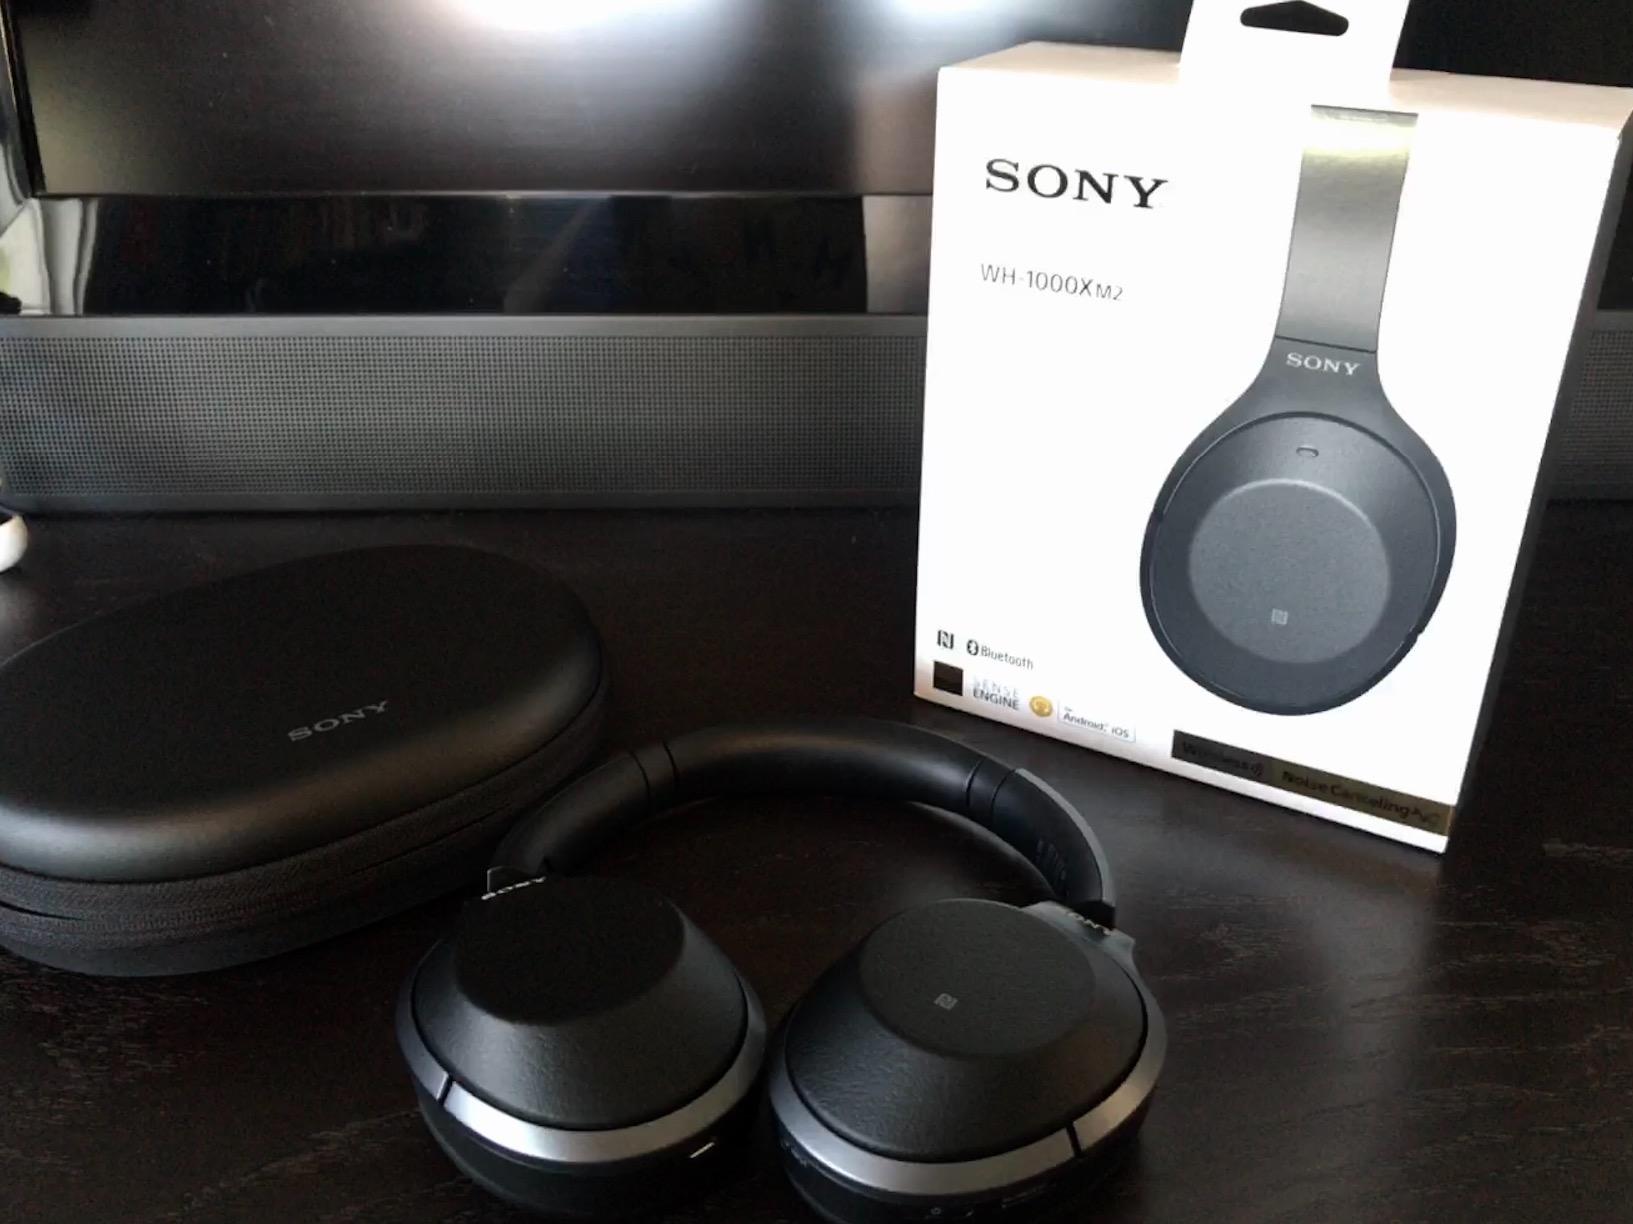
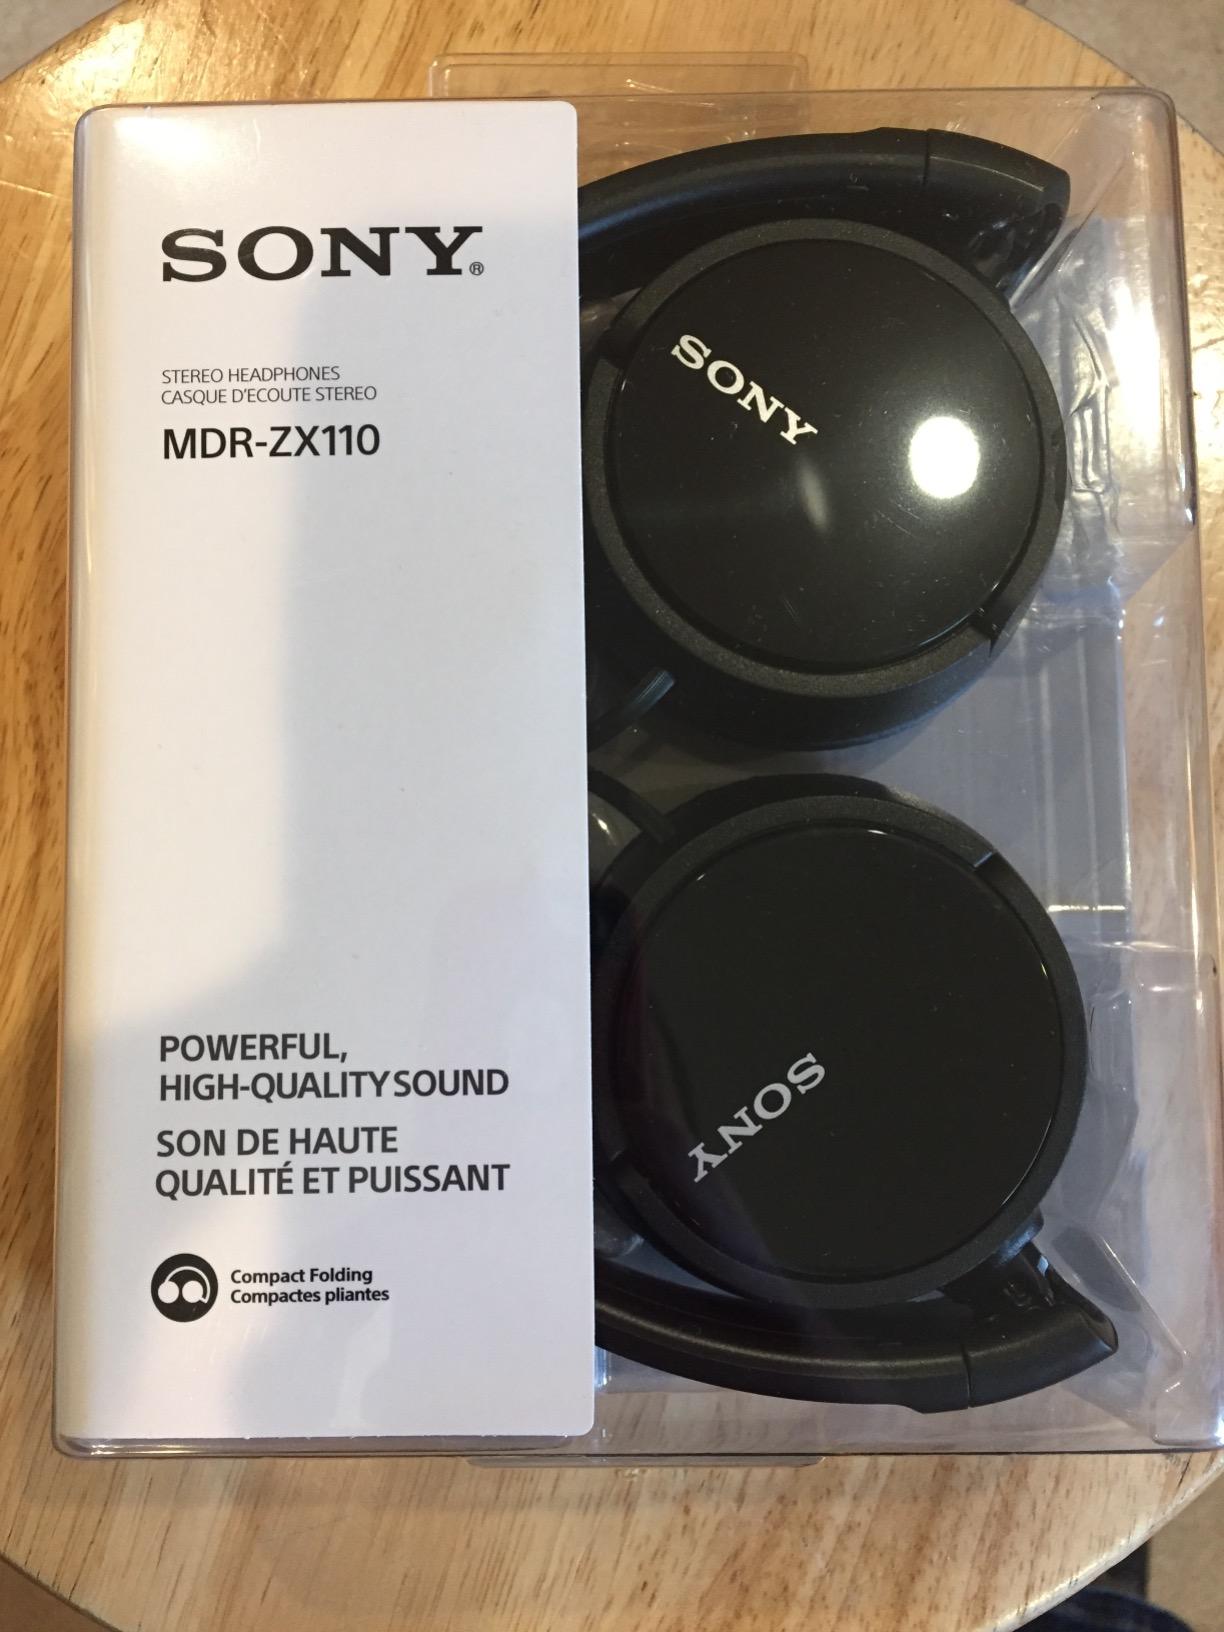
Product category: headphones
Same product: no